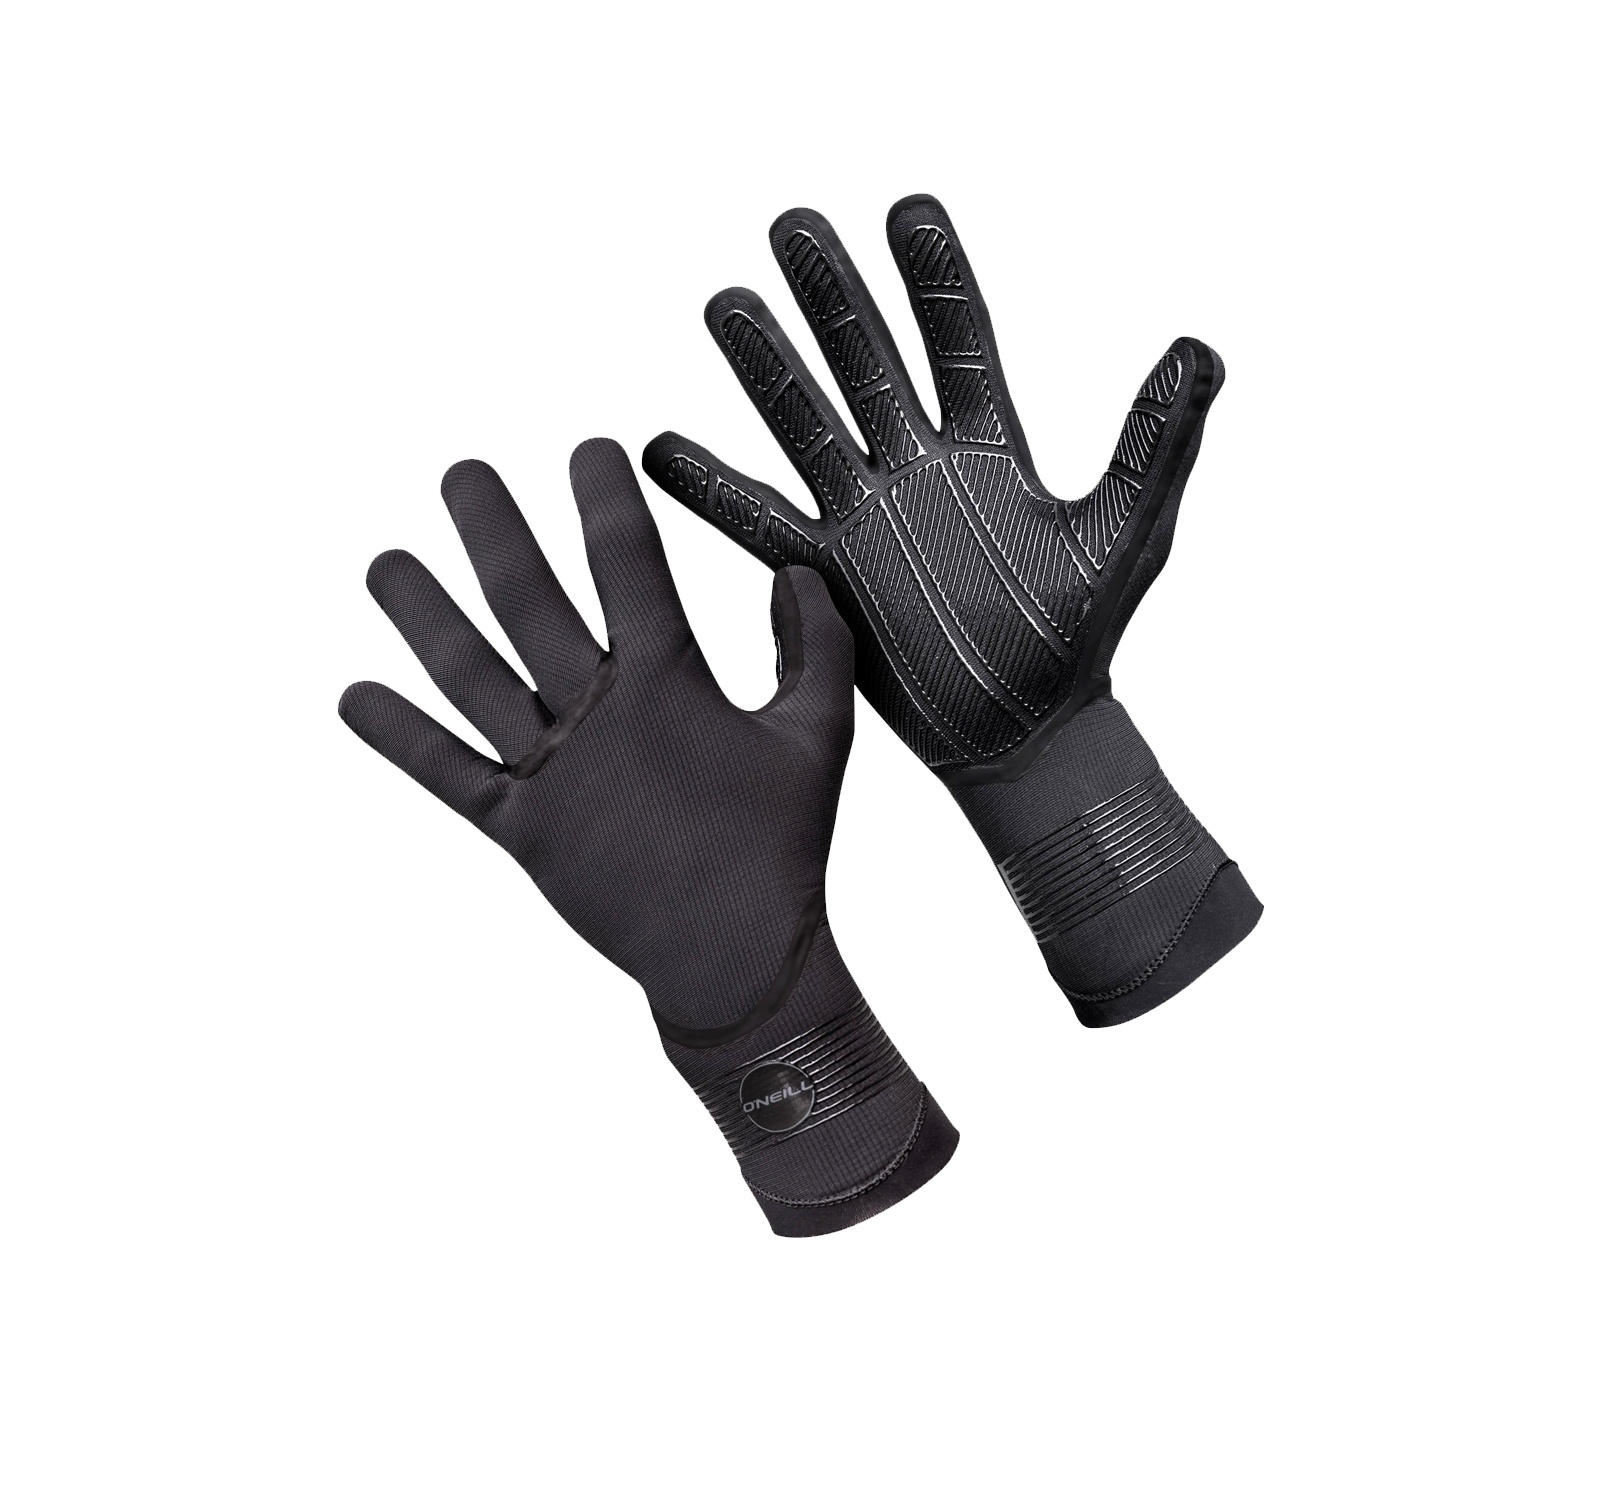
O'Neill Psycho Tech 3mm Men's Wetsuit Gloves - Black
Stay covered Head-to-Toe in O'Neill's premium lineup of equipment designed to shield you from the harshest conditions. Our world-class athletes search the planet for perfect surf, the R&D team at Area 52 developed product to allow you to perform in the most extreme elements and excel in the coldest climates. Anatomical Fit Wind-Proof Smoothskin Hydrophobic Technobutter 3 TechnoButter Firewall Tacky Grip O'Ring Seal Exterior: TechnoButter 3 Exterior: Wind-Proof Smoothskin Interior: TechnoButter FireWall Exterior: Fluid Seam Weld
Brand: O'Neill
Category: Sporting Goods > Outdoor Recreation > Boating & Water Sports > Boating & Water Sport Apparel > Wetsuit Pieces > Wetsuit Hoods, Gloves & Boots > Wetsuit Gloves